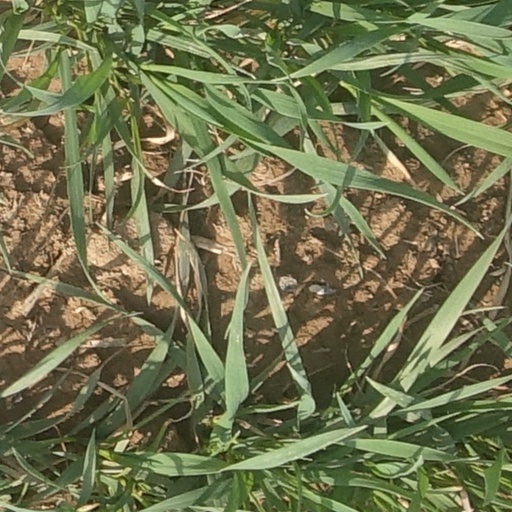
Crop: wheat